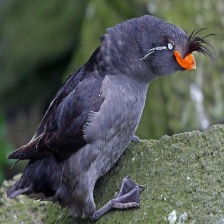
Species: CRESTED AUKLET
Scientific name: AETHIA CRISTATELLA